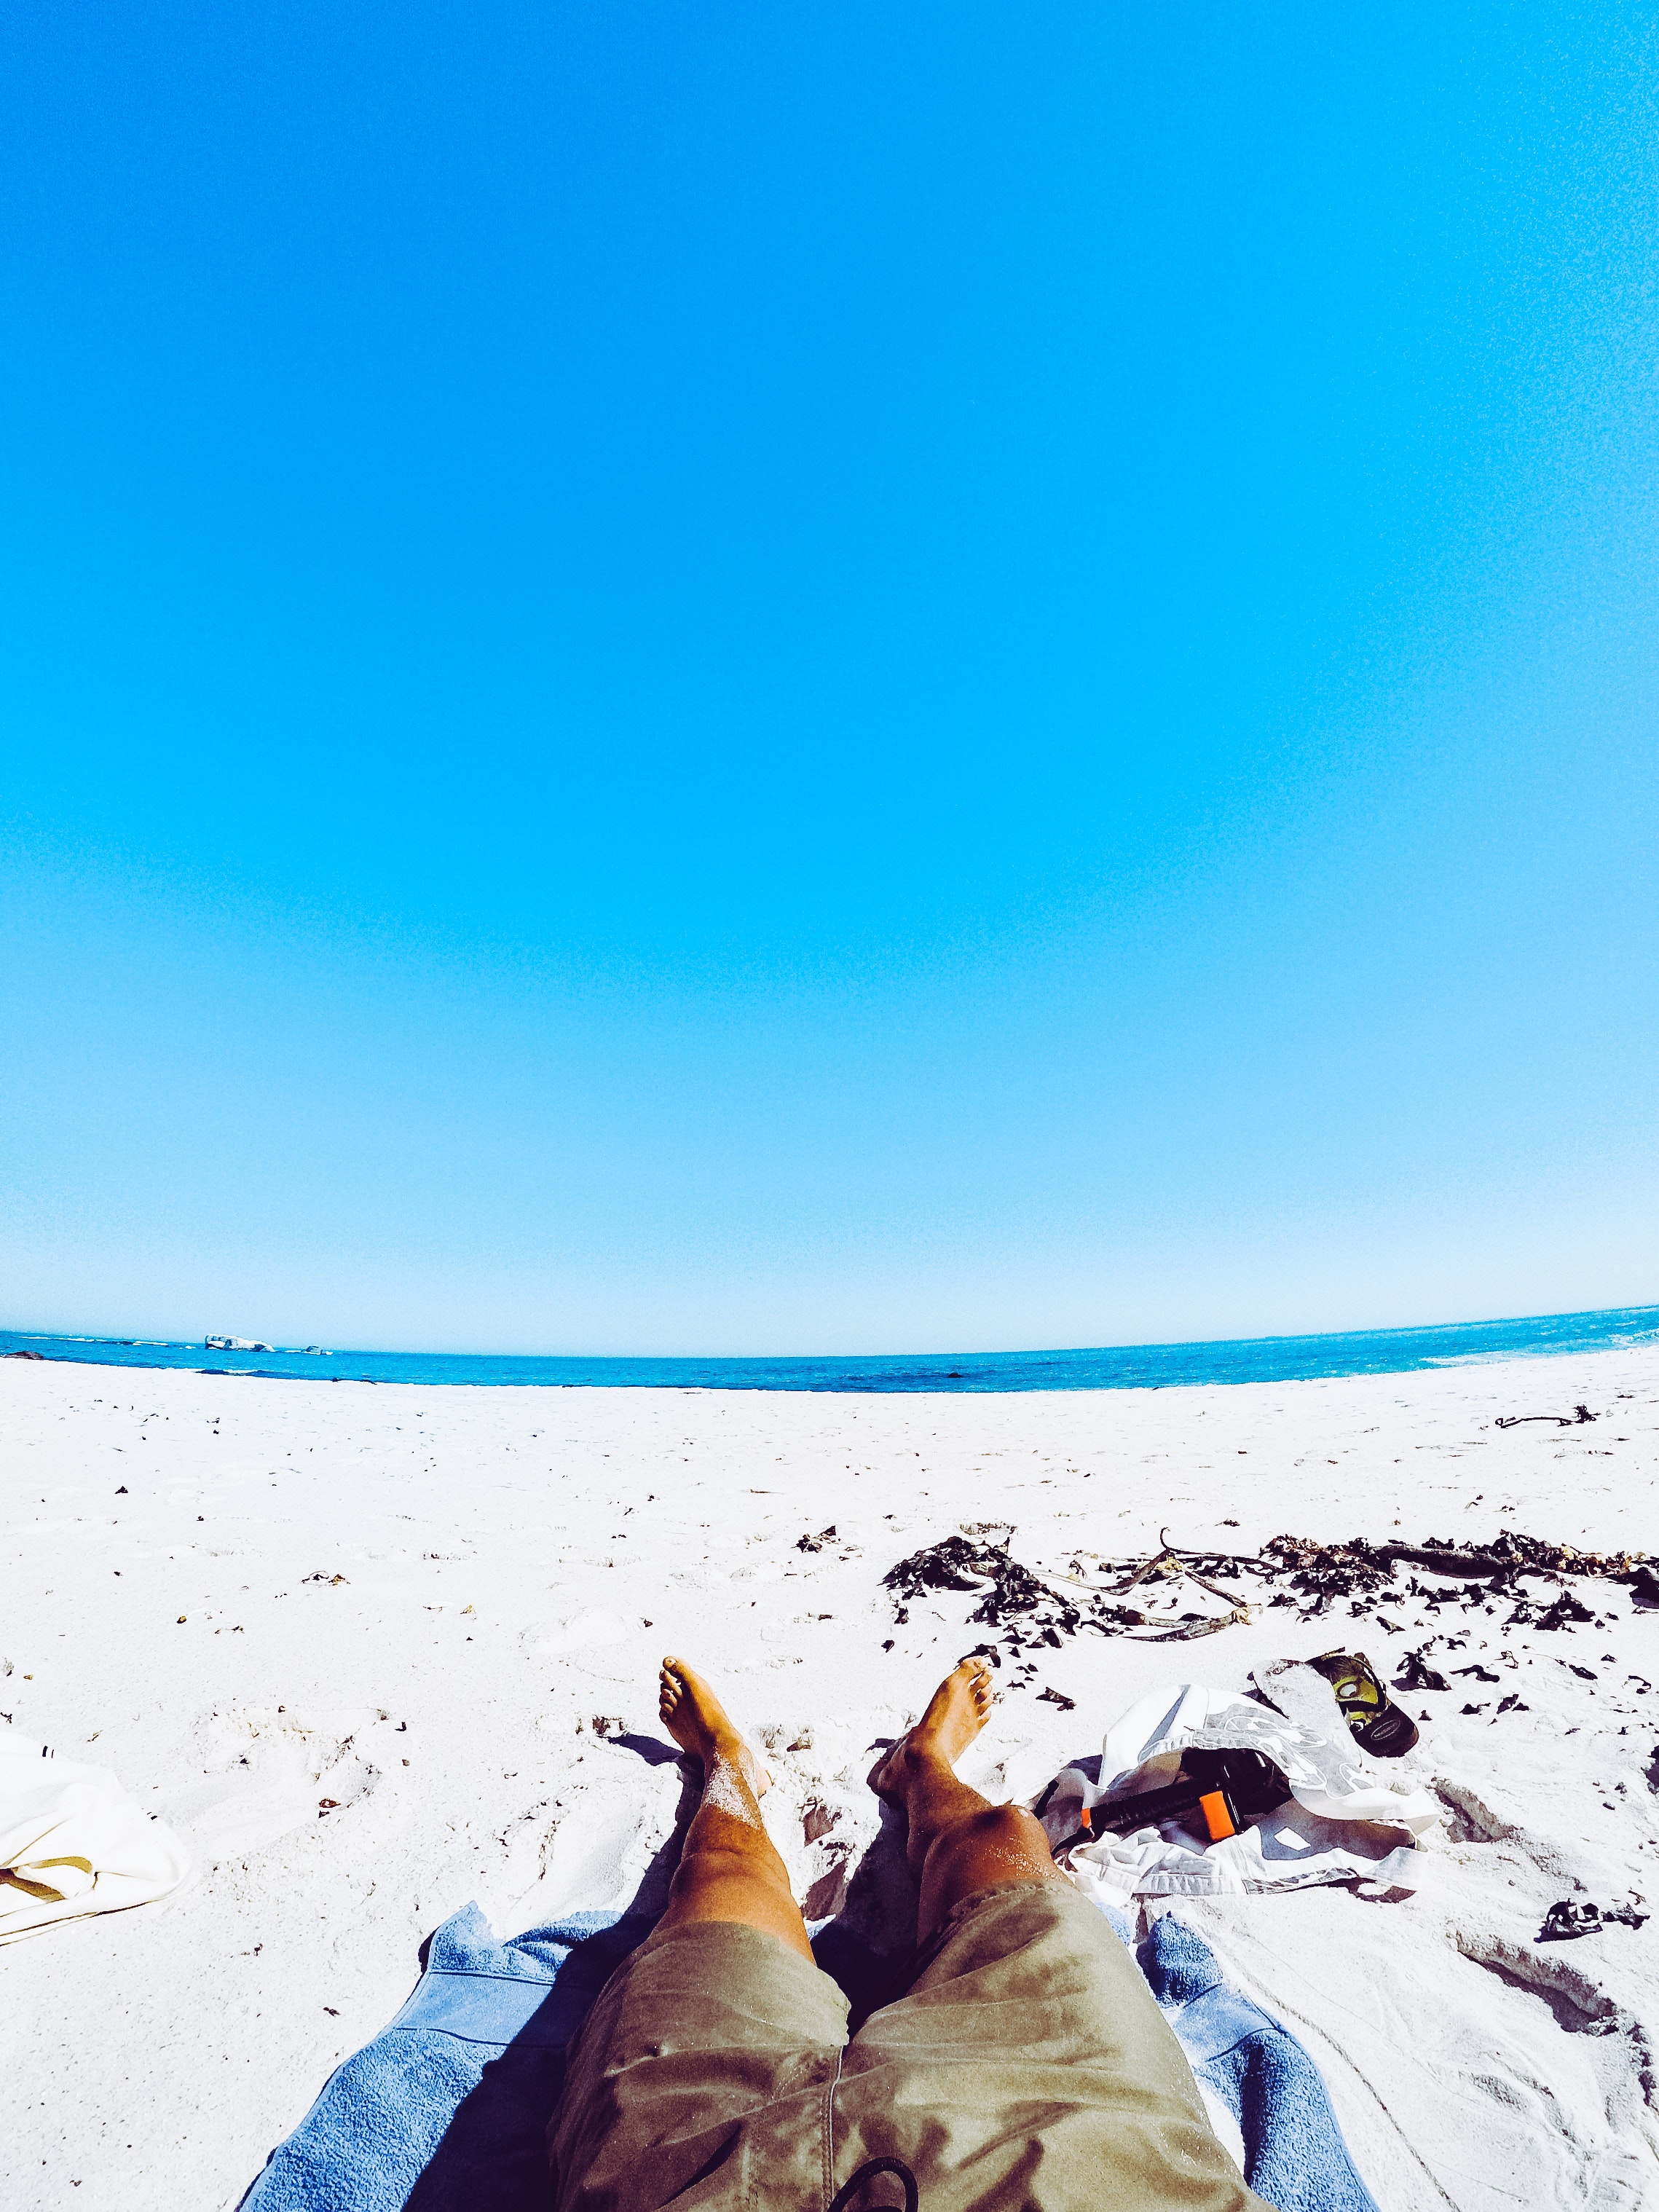
sky, blue, sand, natural environment, footwear, ocean, sea, summer, calm, beach, leg, vacation, landscape, arctic, cloud, horizon, snow, winter, stock photography, shoe, photography, ice cap, tourism, leisure, foot, coast